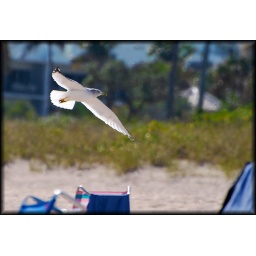
Back to birds. Another shot of a flying gull, while we were at the beach in Delray.